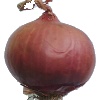
Label: Onion Red 1